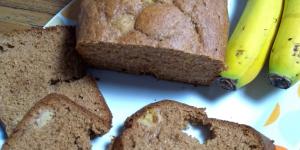
pan de platano